Polyclonal B cell response

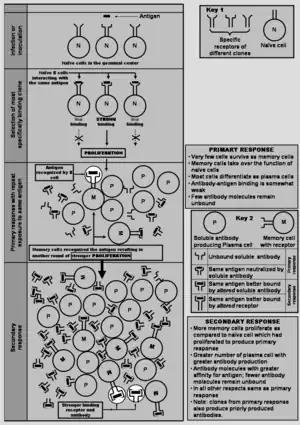
Schematic diagram to explain mechanisms of "clonal selection of B cell"

Antibodies serve various functions in protecting the host against the pathogen. Their soluble forms which carry out these functions are produced by plasma B cells, a type of white blood cell. This production is tightly regulated and requires the activation of B cells by activated T cells (another type of white blood cell), which is a sequential procedure. The major steps involved are: